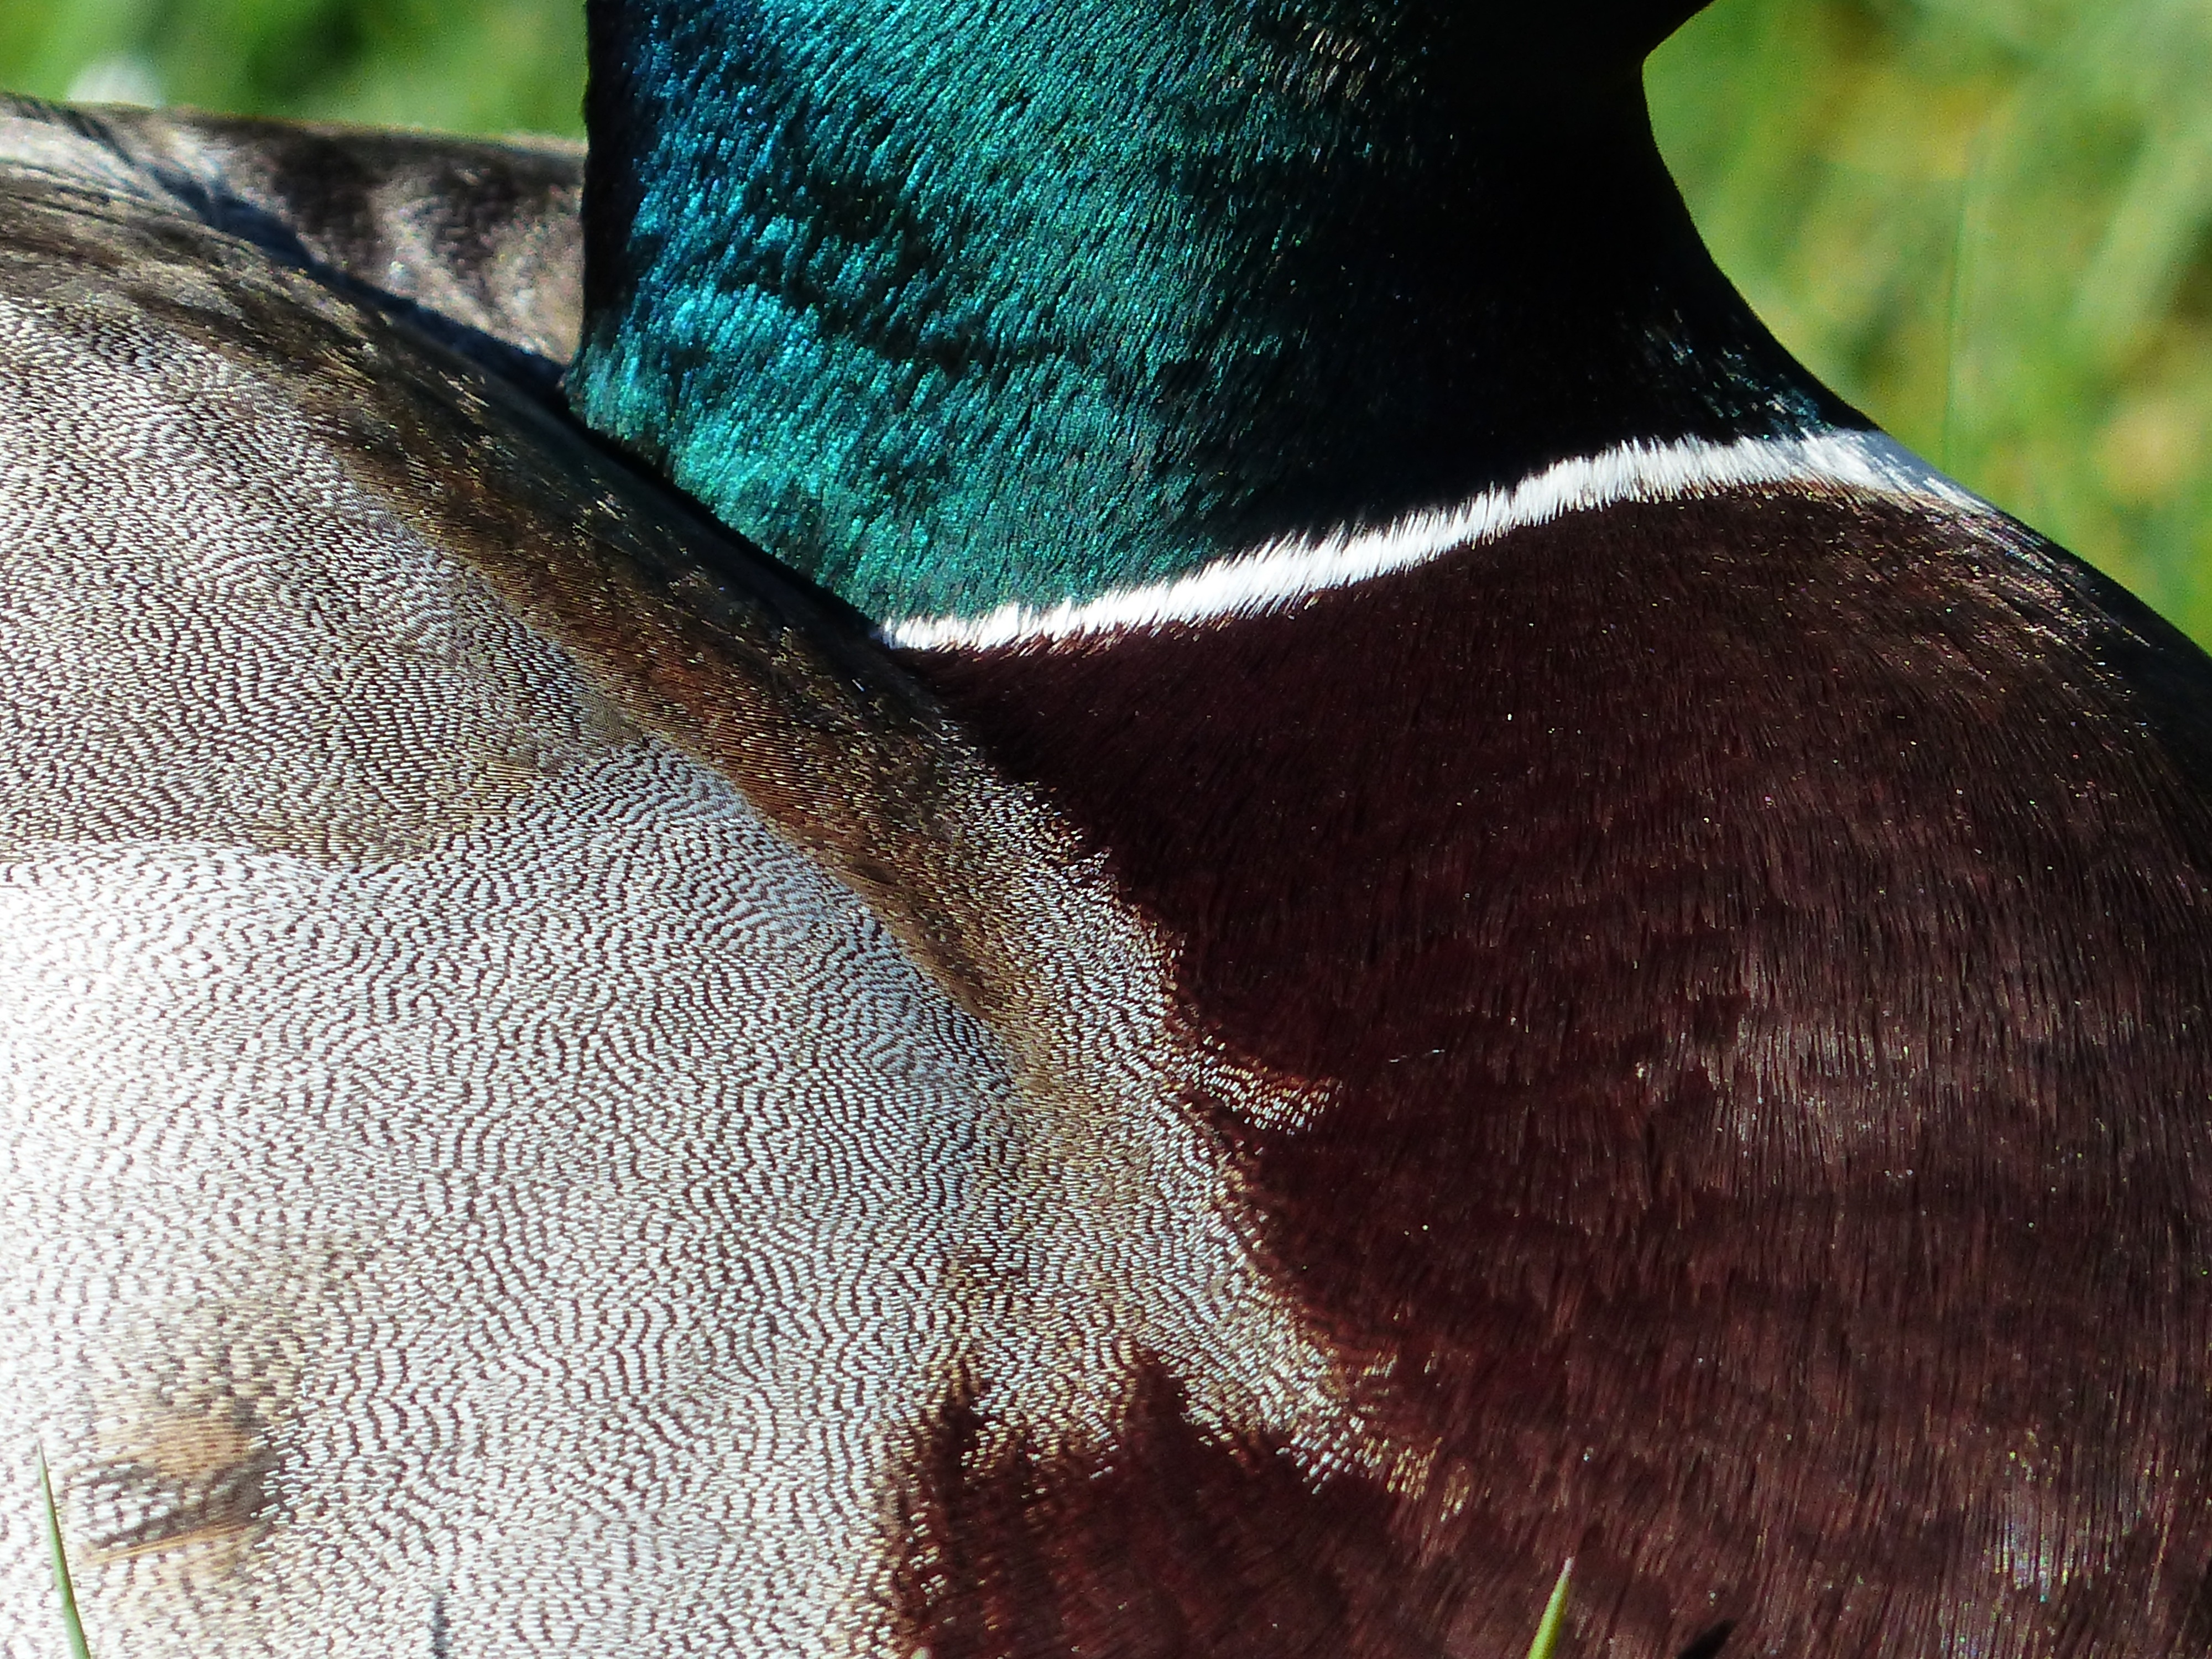
bird, white, leaf, green, shine, color, brown, feather, plumage, drake, close up, anatidae, bill, species, mallard, males, metallic, greenish, duck bird, anas platyrhynchos, neck ring, swimming duck, white collar, march duck, house duck, green metallic